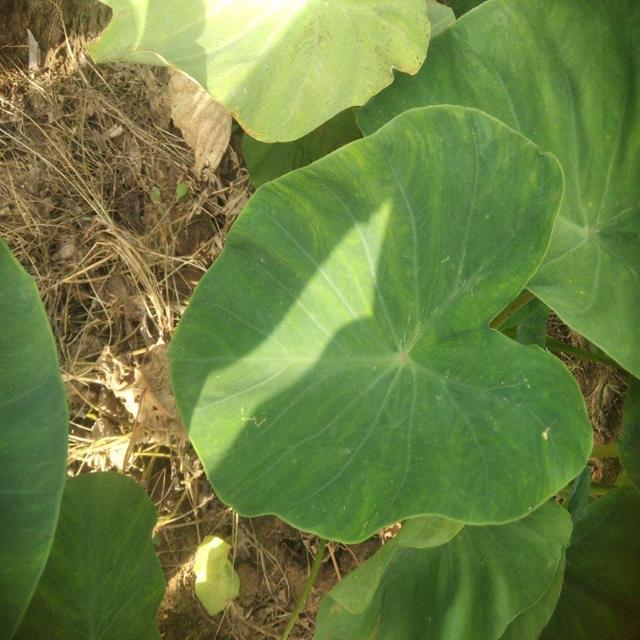
Label: Healthy